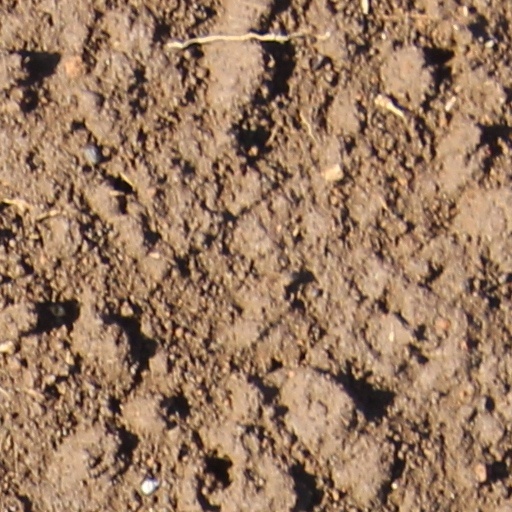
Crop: wheat